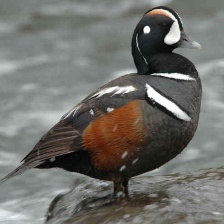
Species: HARLEQUIN DUCK
Scientific name: HISTRIONICUS HISTRIONICUS
ImageNet parent category: drake